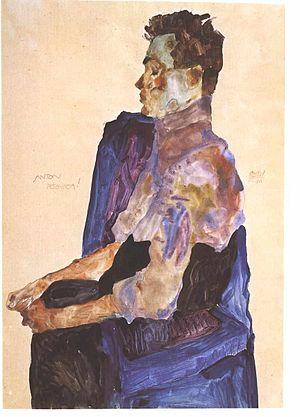
Anton Emanuel Peschka, né le 21 février 1885 à Vienne, et mort le 9 septembre 1940 dans la même ville, est un peintre autrichien.